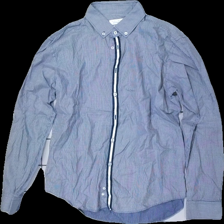
View: front
Type: Shirt
Category: men
Brand: Zara Man
Colors: Blue, White
Material: 80% Cotton 20% Elastan
Pattern: Checkered print
Cut: Regular
Size: L
Price range: 50-100
Recommended usage: Reuse
Description: Blue and white checkered shirt